Gentilhombre de cámara con ejercicio

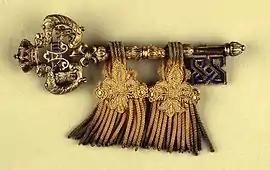
Insignia of the Gentlemen of the Bedchamber, reign of Alfonso XIII

The Gentilhombres de cámara con ejercicio (Gentlemen of the Bedchamber) was a palatine class of honorary royal servants of the Royal Household and Heritage of the Crown of Spain, who acceded to that class as an honor awarded by the Monarch. The members of this class neither had specific functions inside the ceremonial scheme of the Court, nor exercised active service with a few exceptions, being their appointment a sign of the royal appreciation.